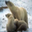
Label: bear